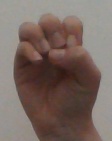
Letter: ha